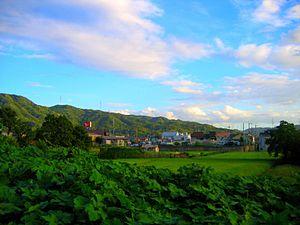
Katano est une municipalité ayant le statut de ville dans la préfecture d'Osaka, au Japon.